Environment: real
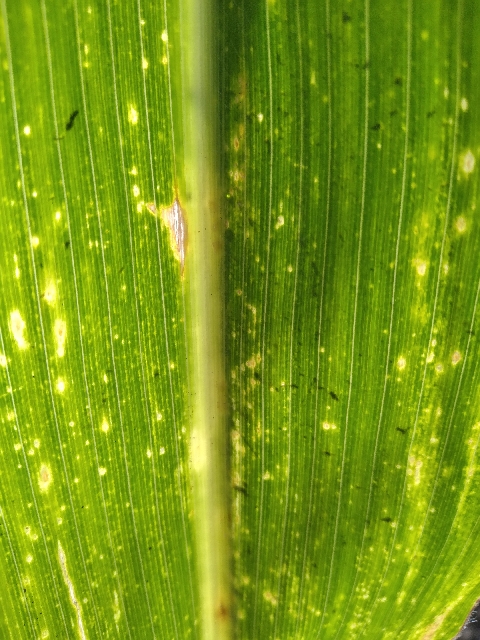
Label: lethal_necrosis